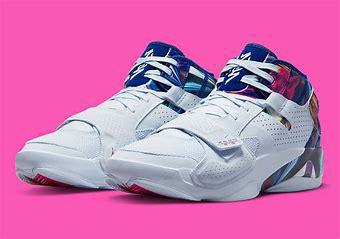
Brand: Jordan
Model: Zion 2